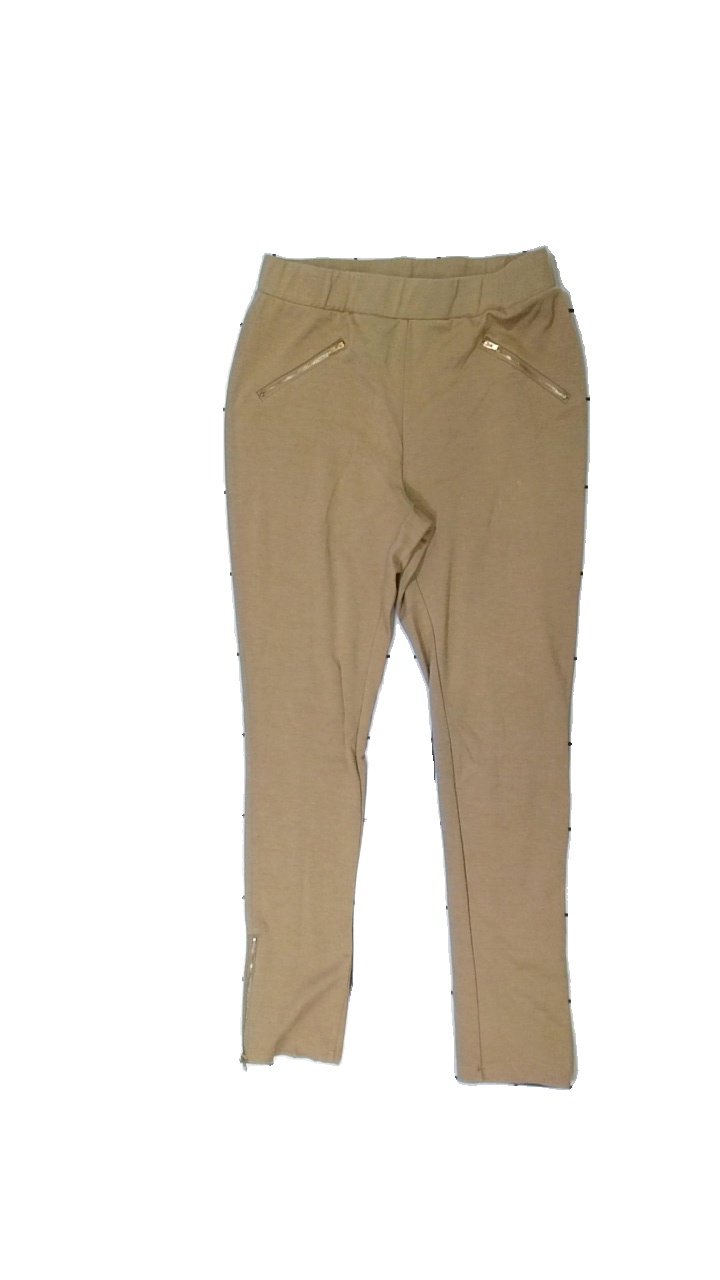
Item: Trousers (Ladies)
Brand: Queeno
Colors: Beige
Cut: Regular, Tight
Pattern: Striped
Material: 80% Polyester, 20% Cotton
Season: All
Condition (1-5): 2
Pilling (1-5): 1
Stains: Minor
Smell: Minor
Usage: Export
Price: <50